Tyler Hoechlin

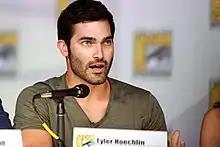
Hoechlin at the 2013 San Diego Comic Con

After "7th Heaven" ended in 2007, he had small roles in other television series, including "", "My Boys", and "Castle". He also returned to film work, starring in David DeCoteau's "Grizzly Rage" in 2007 and appearing in "Solstice" the following year. He also appeared in the 2011 movie "Hall Pass".